Anna Sokolow

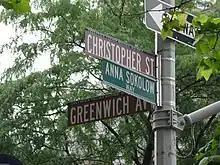
Anna Sokolow Way, ceremonially renamed for Sokolow three years after her death

Sokolow was inducted into the Mr. & Mrs. Cornelius Vanderbilt Whitney Hall of Fame in 1998, and the American Academy of Arts and Letters in 1993. Sokolow dedicated her works to her inspirations including Isadora Duncan, Louis Horst, Anne Frank, José Limón, Vaslav Nijinsky, Martin Luther King Jr., and her parents. Her choreography continues to be performed by the Sokolow/Theatre Dance Ensemble and by dance companies and schools around the world.